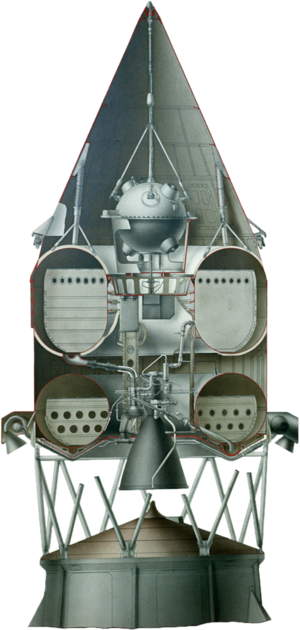
Cet article présente la liste des sondes spatiales envoyées vers les objets du système solaire, y compris celles qui ont échoué. Les simples survols lors de manœuvres d'assistance gravitationnelle et les projets confirmés de futures missions sont également recensés, mais pas les projets de missions spatiales annulés ou non confirmés.